Five precepts

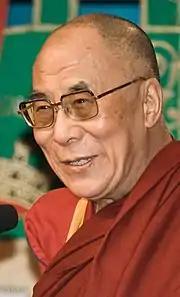
The Dalai Lama

The five precepts are at the core of Buddhist morality. In field studies in some countries like Sri Lanka, villagers describe them as the core of the religion. Anthropologist Barend Terwiel found in his fieldwork that most Thai villagers knew the precepts by heart, and many, especially the elderly, could explain the implications of the precepts following traditional interpretations.